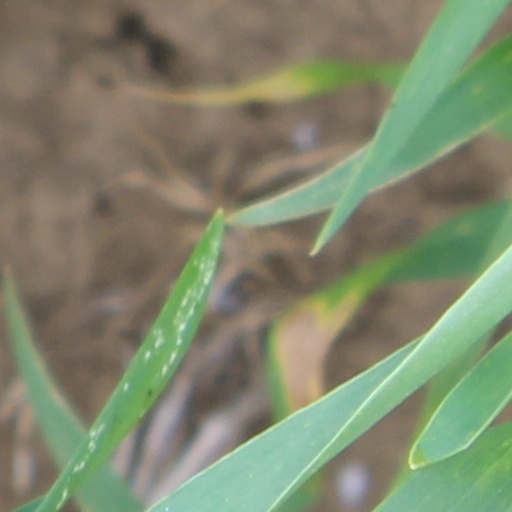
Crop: wheat